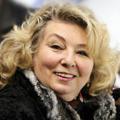
Age: 59